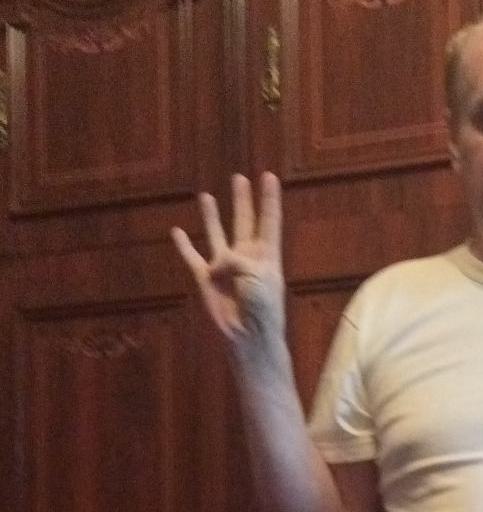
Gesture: four